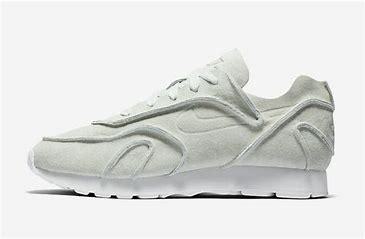
Brand: Nike
Model: Outburst